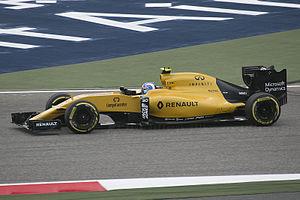
Quatorze constructeurs français de Formule 1 ont conçu des châssis répondant aux normes de la Formule 1 et destinés à participer aux compétitions. Des monoplaces Talbot-Lago et Simca-Gordini ont participé au championnat du monde des pilotes dès sa création, en 1950. La coupe pour les constructeurs est apparue en 1958 et le championnat du monde des constructeurs de Formule 1 est apparu en 1982.
Le Grand Prix automobile de Bahreïn 2016, disputé le 3 avril 2016 sur le circuit international de Sakhir à Sakhir, est la 937ᵉ épreuve du championnat du monde de Formule 1 courue depuis 1950 et la deuxième manche championnat 2016. Comme en 2015, la deuxième séance d'essais libres, les qualifications et la course sont disputés de nuit.
Renault F1 Team est une écurie de Formule 1, appartenant au constructeur automobile français Renault, engagée sous le nom commercial Renault DP World F1 Team depuis 2020. Elle participe au championnat du monde de Formule 1 en tant que constructeur de châssis et motoriste de 1977 à 1985, de 2002 à 2011 et à partir de 2016. Sur les périodes intermédiaires, Renault s'en est tenue au rôle de motoriste.
La Renault R.S.16 est la monoplace de Formule 1 engagée par l'équipe Renault Sport Formula One Team dans le championnat du monde de Formule 1 2016. La livrée provisoire a été présentée le 3 février 2016 à Guyancourt. Elle est pilotée par le Danois Kevin Magnussen et le Britannique Jolyon Palmer. Les pilotes d'essais sont le Français Esteban Ocon, pilote de réserve, et l'Espagnole Carmen Jordá. La RS16 marque le retour de Renault en tant qu'écurie après cinq ans d'absence.